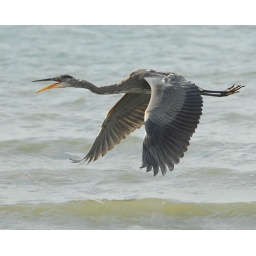
Caught him flying over water about 50' off shore with my Nikon D200 and a Nikon 80-400VR lens.